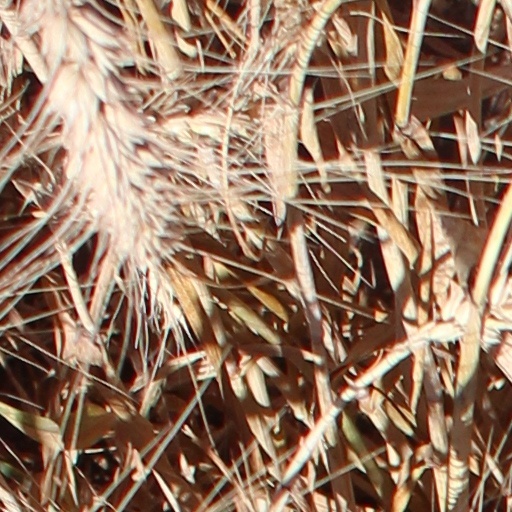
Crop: wheat